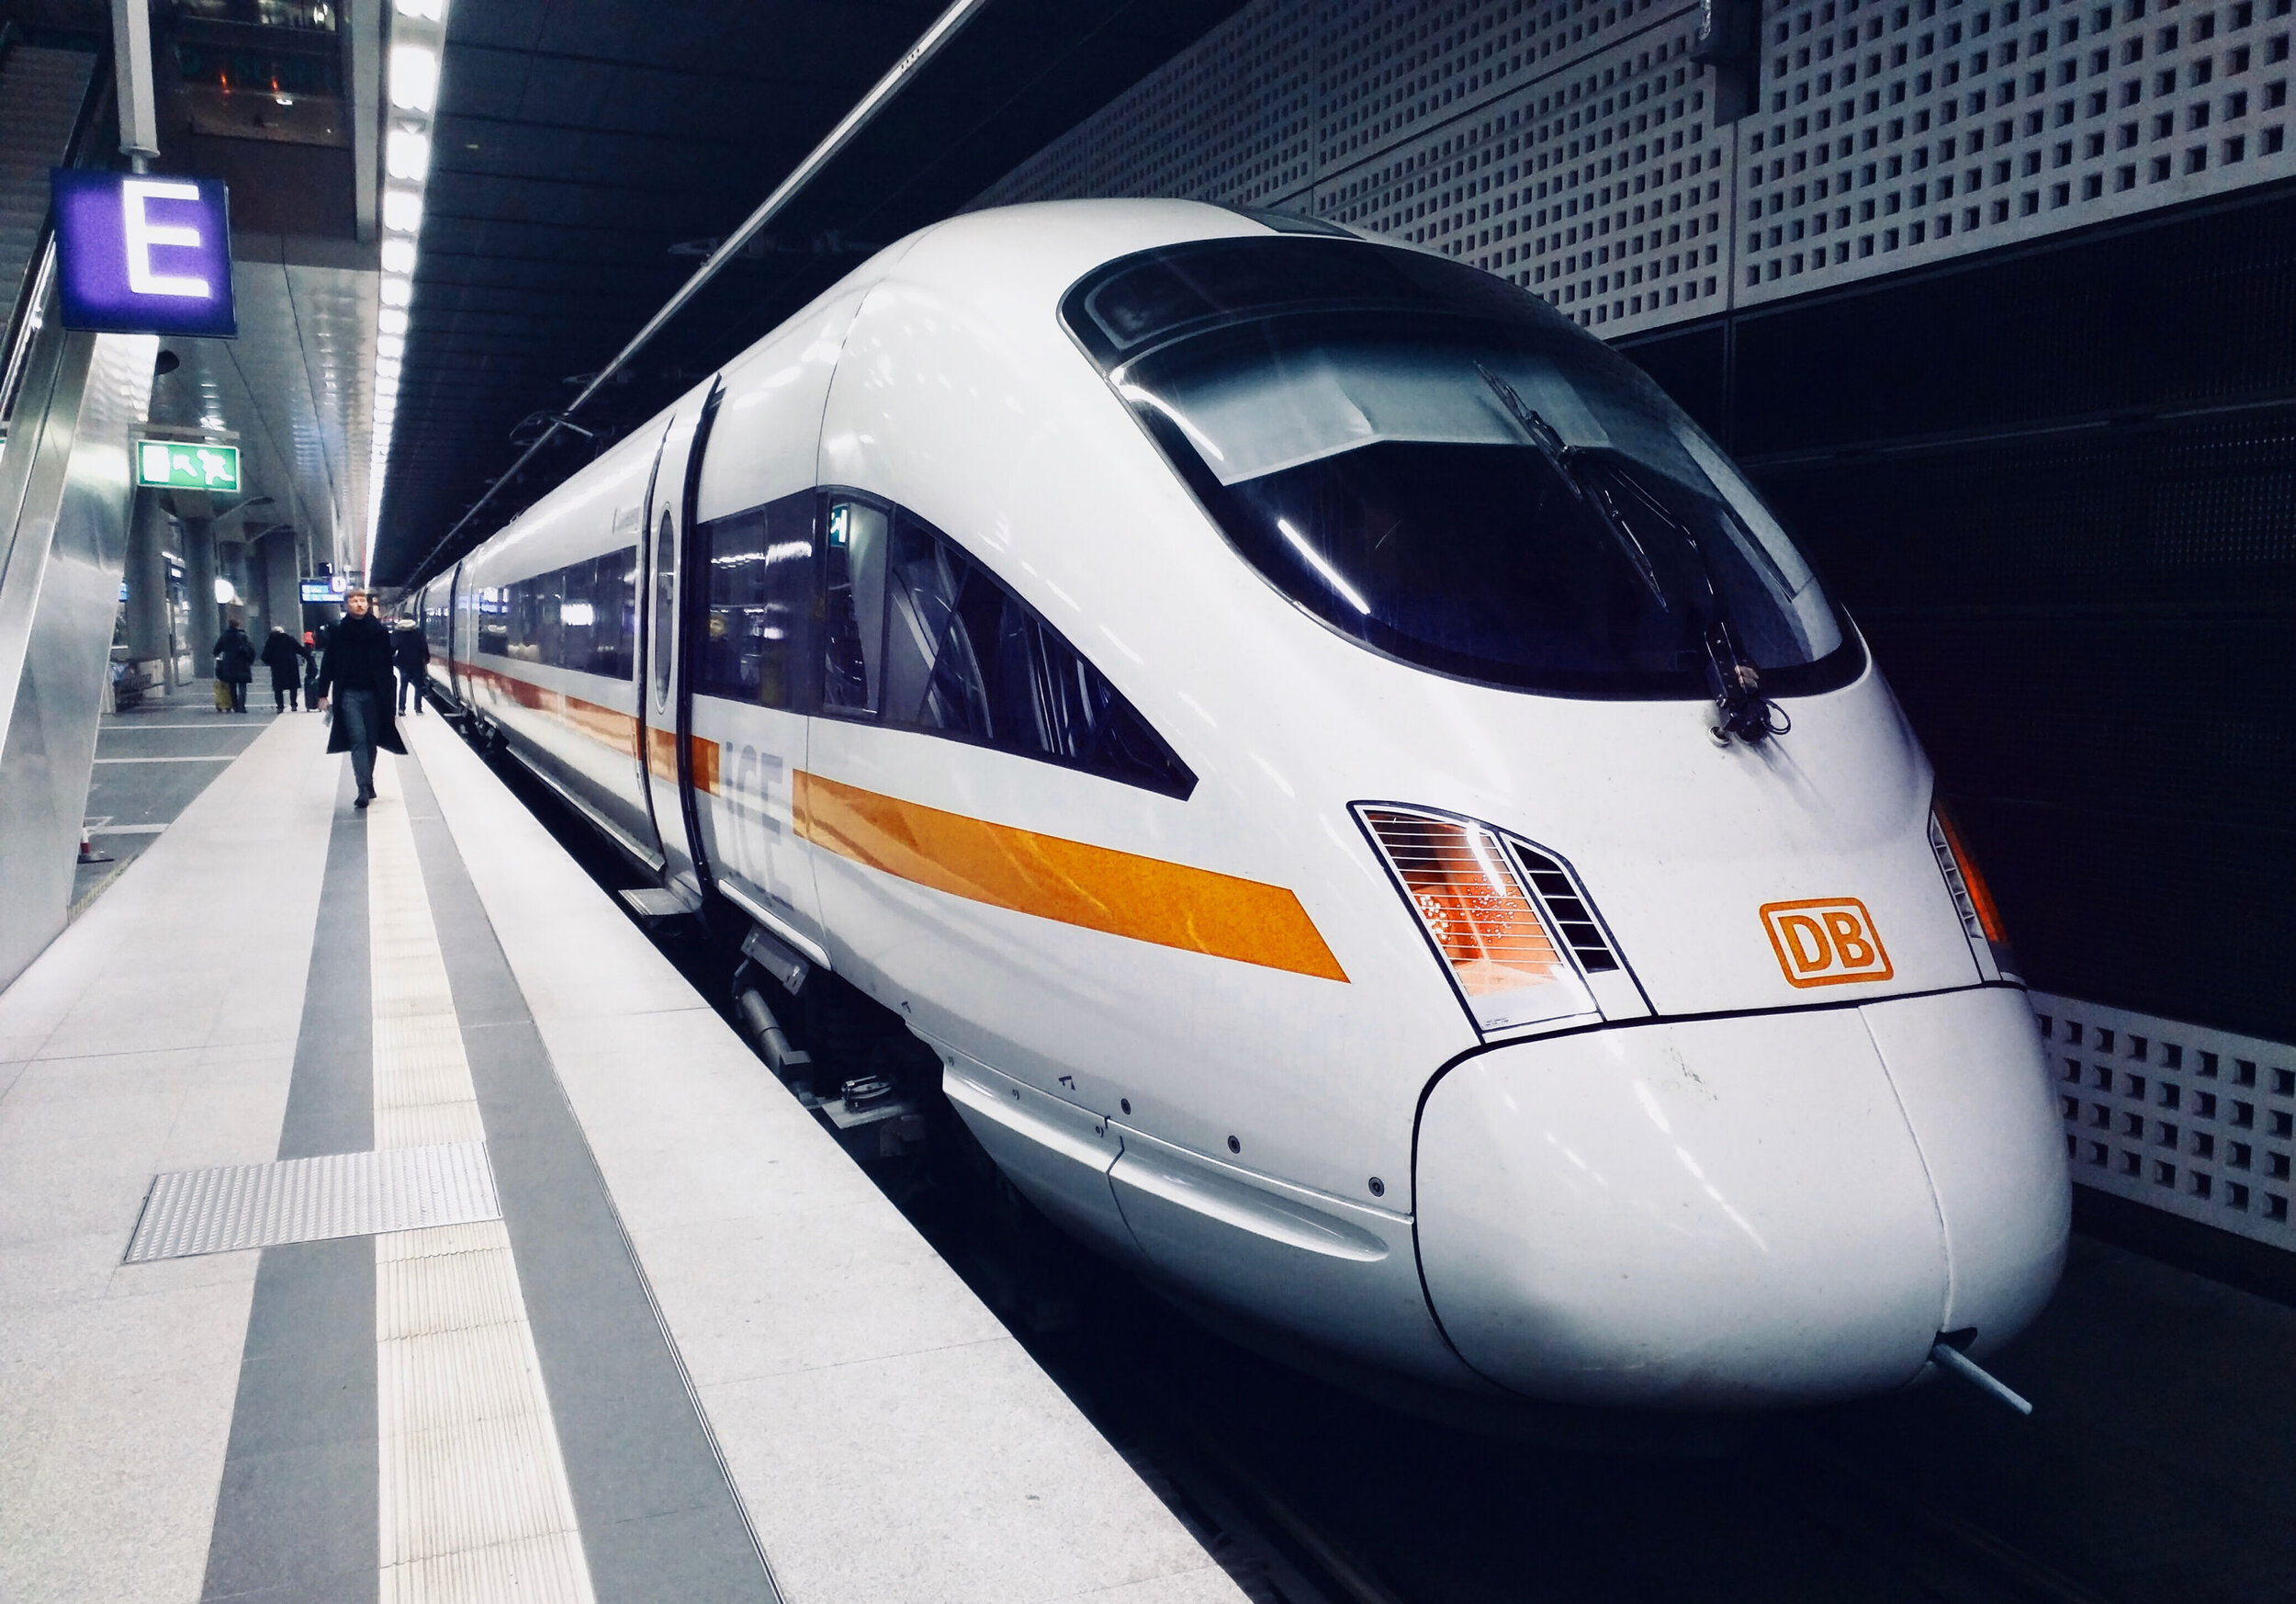
Vehicle type: Trains